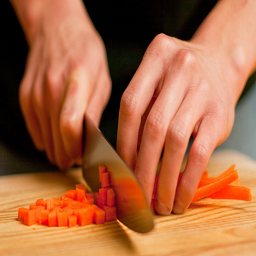
A person holding a knife chopping carrots into smaller pieces.
A person chops carrots into cubes on a wooden cutting board.
a person is chopping up some carrots on wood
A person using a knife to cut carrots into small pieces.
A person is cutting strips of carrots into small cubes.